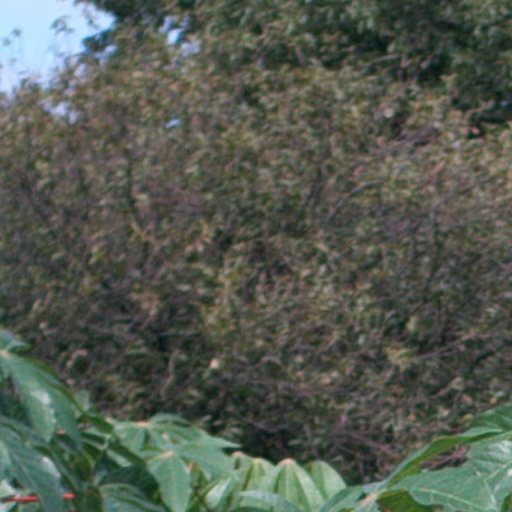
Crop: cassava